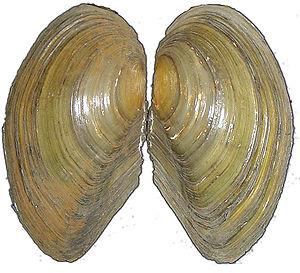
Unionoidea est une super-famille de mollusques bivalves de l'ordre des Unionoida.
Au cours de l'évolution, une partie des mollusques ont quitté le milieu marin et se sont adaptés à l'eau douce ; ce sont les mollusques dulcicoles. On en trouve dans presque toutes les eaux douces, y compris dans des mares isolées et des lacs de haute montagne, et des milieux nouveaux créés par l'homme, ce qui montre, pour certaines espèces au moins, une bonne capacité de dispersion.